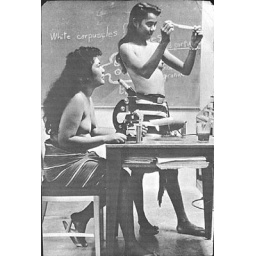
Found in a library book some time ago.